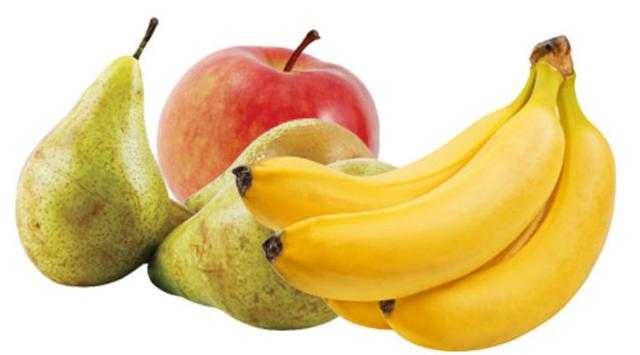
Label: Pear